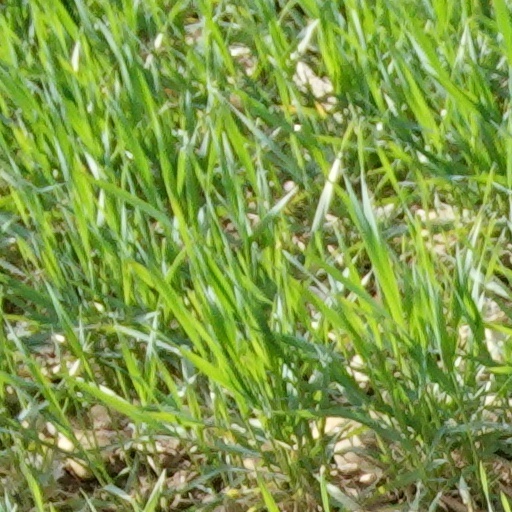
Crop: wheat